Question: Please indicate a possible affordance area of bicycle that can be used for sitting on
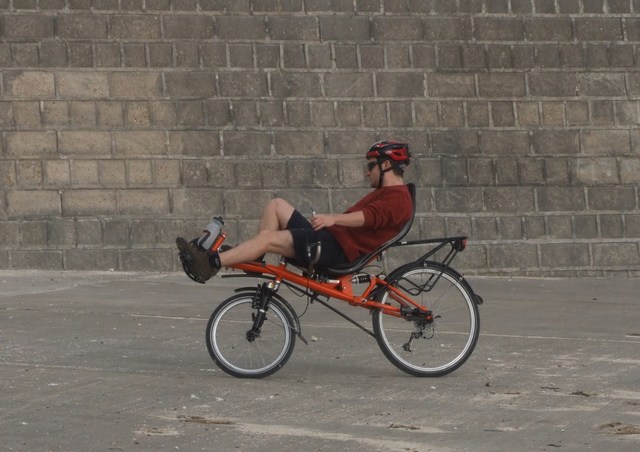
Answer: [316.5, 180.5, 413.5, 273.5]